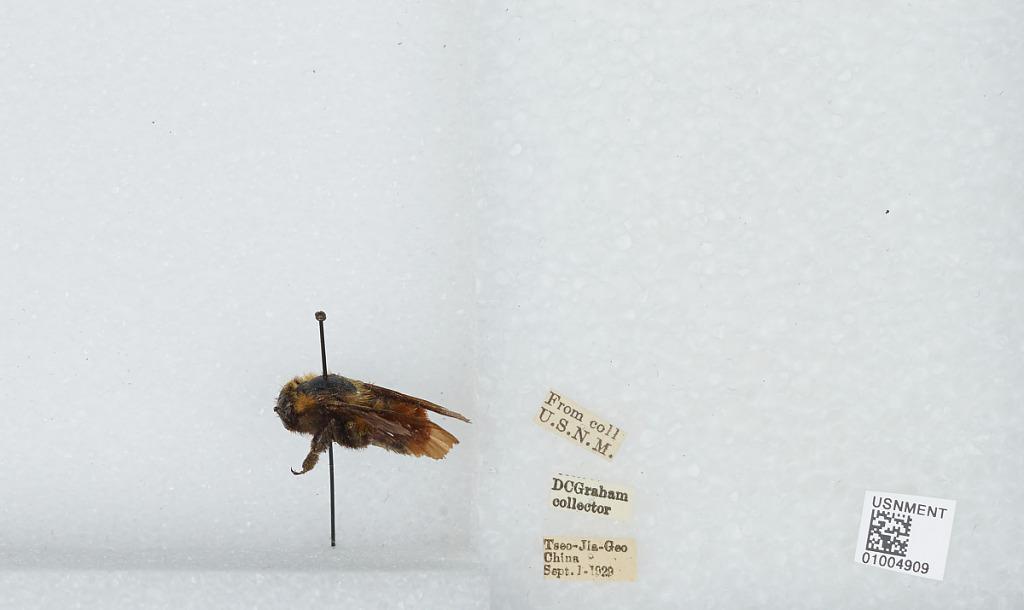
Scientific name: Bombus (Tricornibombus) atripes Smith
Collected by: D. Graham
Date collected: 1929-9-1
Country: China
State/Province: Sichuan
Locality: Tseo Jia Geo